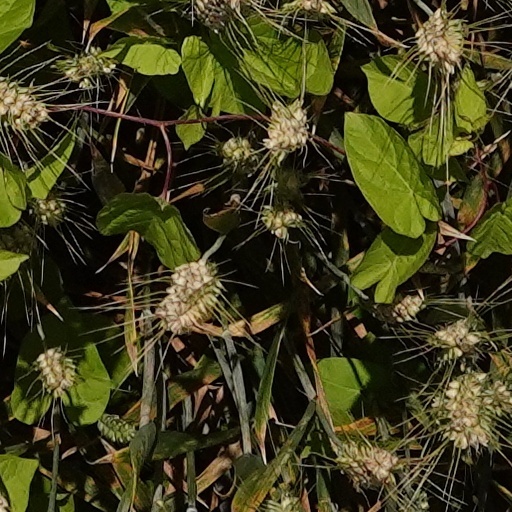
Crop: wheat